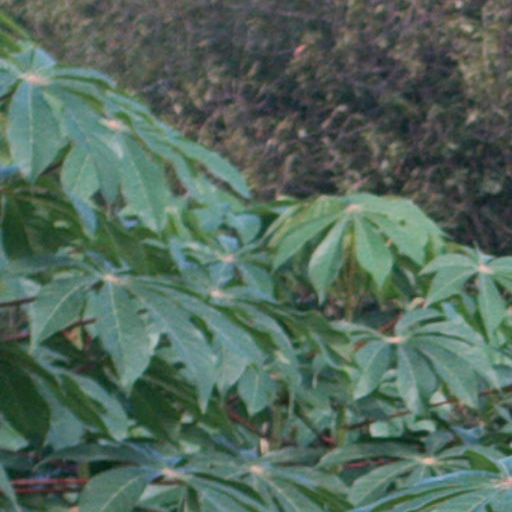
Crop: cassava